Basilica of Sainte Anne de Détroit

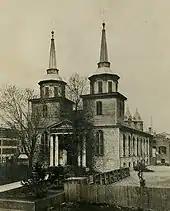
Ste. Anne de Detroit Church Erected in 1818

Despite the thriving trade between the mission and the fort, exchanging goods like lumber, iron, grain, and hides, there appears to have been minimal commercial interaction between the missionaries and the French residents of the post. Interestingly, while Cadillac's original plan included educating the natives, it seems that little attention was given to the formal education of the French children in the parish, apart from religious instruction. Fr. Lienard made several petitions to the bishop, requesting that an order of sisters be sent to the parish to begin a school. Unfortunately, the proposal became mired in colonial bureaucratic red tape and ultimately never came to fruition.